Ordo Exsequiarum Romani Pontificis

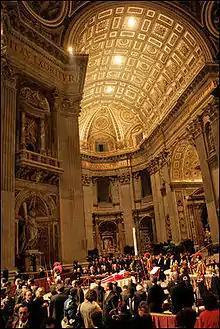
Mourners view John Paul II's body at St. Peter's Basilica. A paschal candle is visible next to the coffin.

The coffin and body are translated to St. Peter's Basilica in a procession led by the camerlengo, an action detailed in provisions 41 through 65 of the "Ordo Exsequiarum Romani Pontificis". The Litany of the Saints is sung during the procession. There, the body and coffin are set facing the pews and the paschal candle is placed next to the coffin. During this exposition, public is permitted to venerate the pope's body within the open coffin.